Willy Schmidt-Gentner

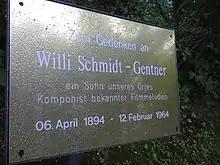
Memorial plaque for the filmmusic composer Genter in Neustadt am Rennsteig

Willy Schmidt-Gentner (6 April 1894 – 12 February 1964) was one of the most successful German composers of film music in the history of German-language cinema. He moved to Vienna in 1933. At his most productive, he scored up to 10 films a year, including numerous classics and masterpieces of the German and Austrian cinema.